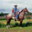
Label: horse